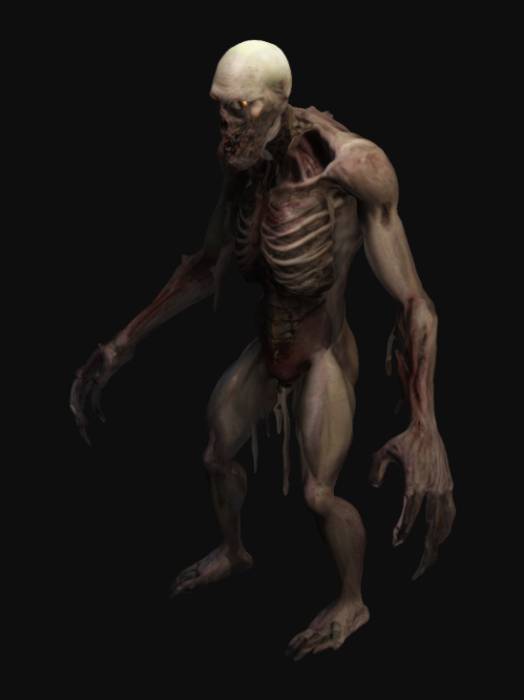
미적 점수 (1~10점): 6